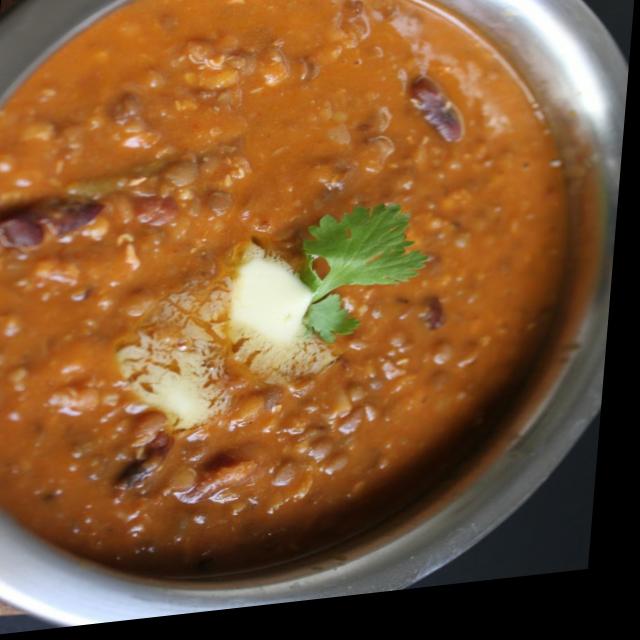
Dish: rajma_curry